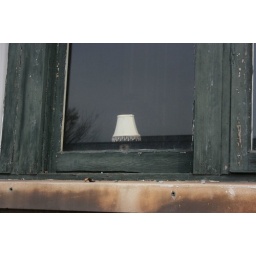
Small lamp in a window of the historic Vance Hotel building. Downtown Statesville NC